Kashmir Daily

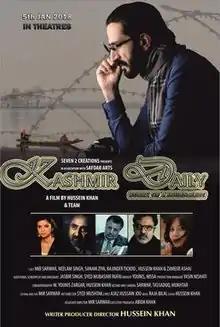
Poster of Kashmir Daily

Kashmir Daily is a Hindi-language social drama film produced and directed by Kashmiri filmmaker Hussein Khan under the banner of his own production house Seven Two Creations in Association with Safdar Arts. The film was first screened at SKICC Srinagar in March 2017. The film was released on 5 January 2018 and was shown in several cities of India in PVR Cinemas. It is the 1st Film from Kashmir which will be released throughout India.